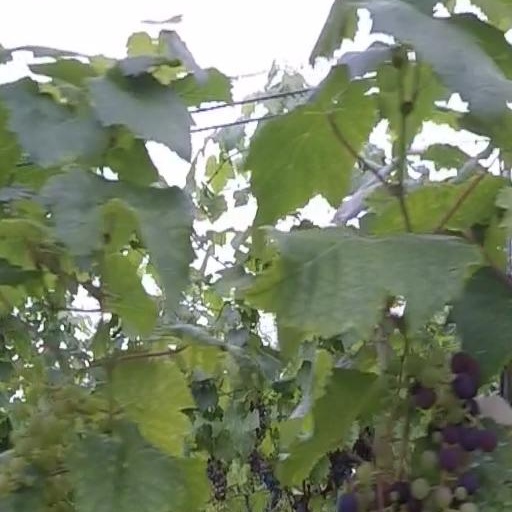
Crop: grape